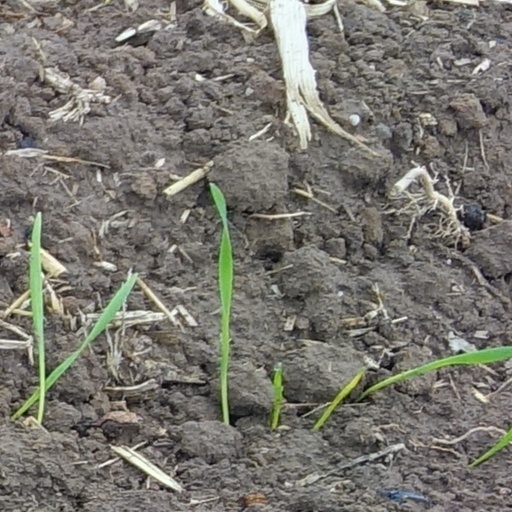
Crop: wheat